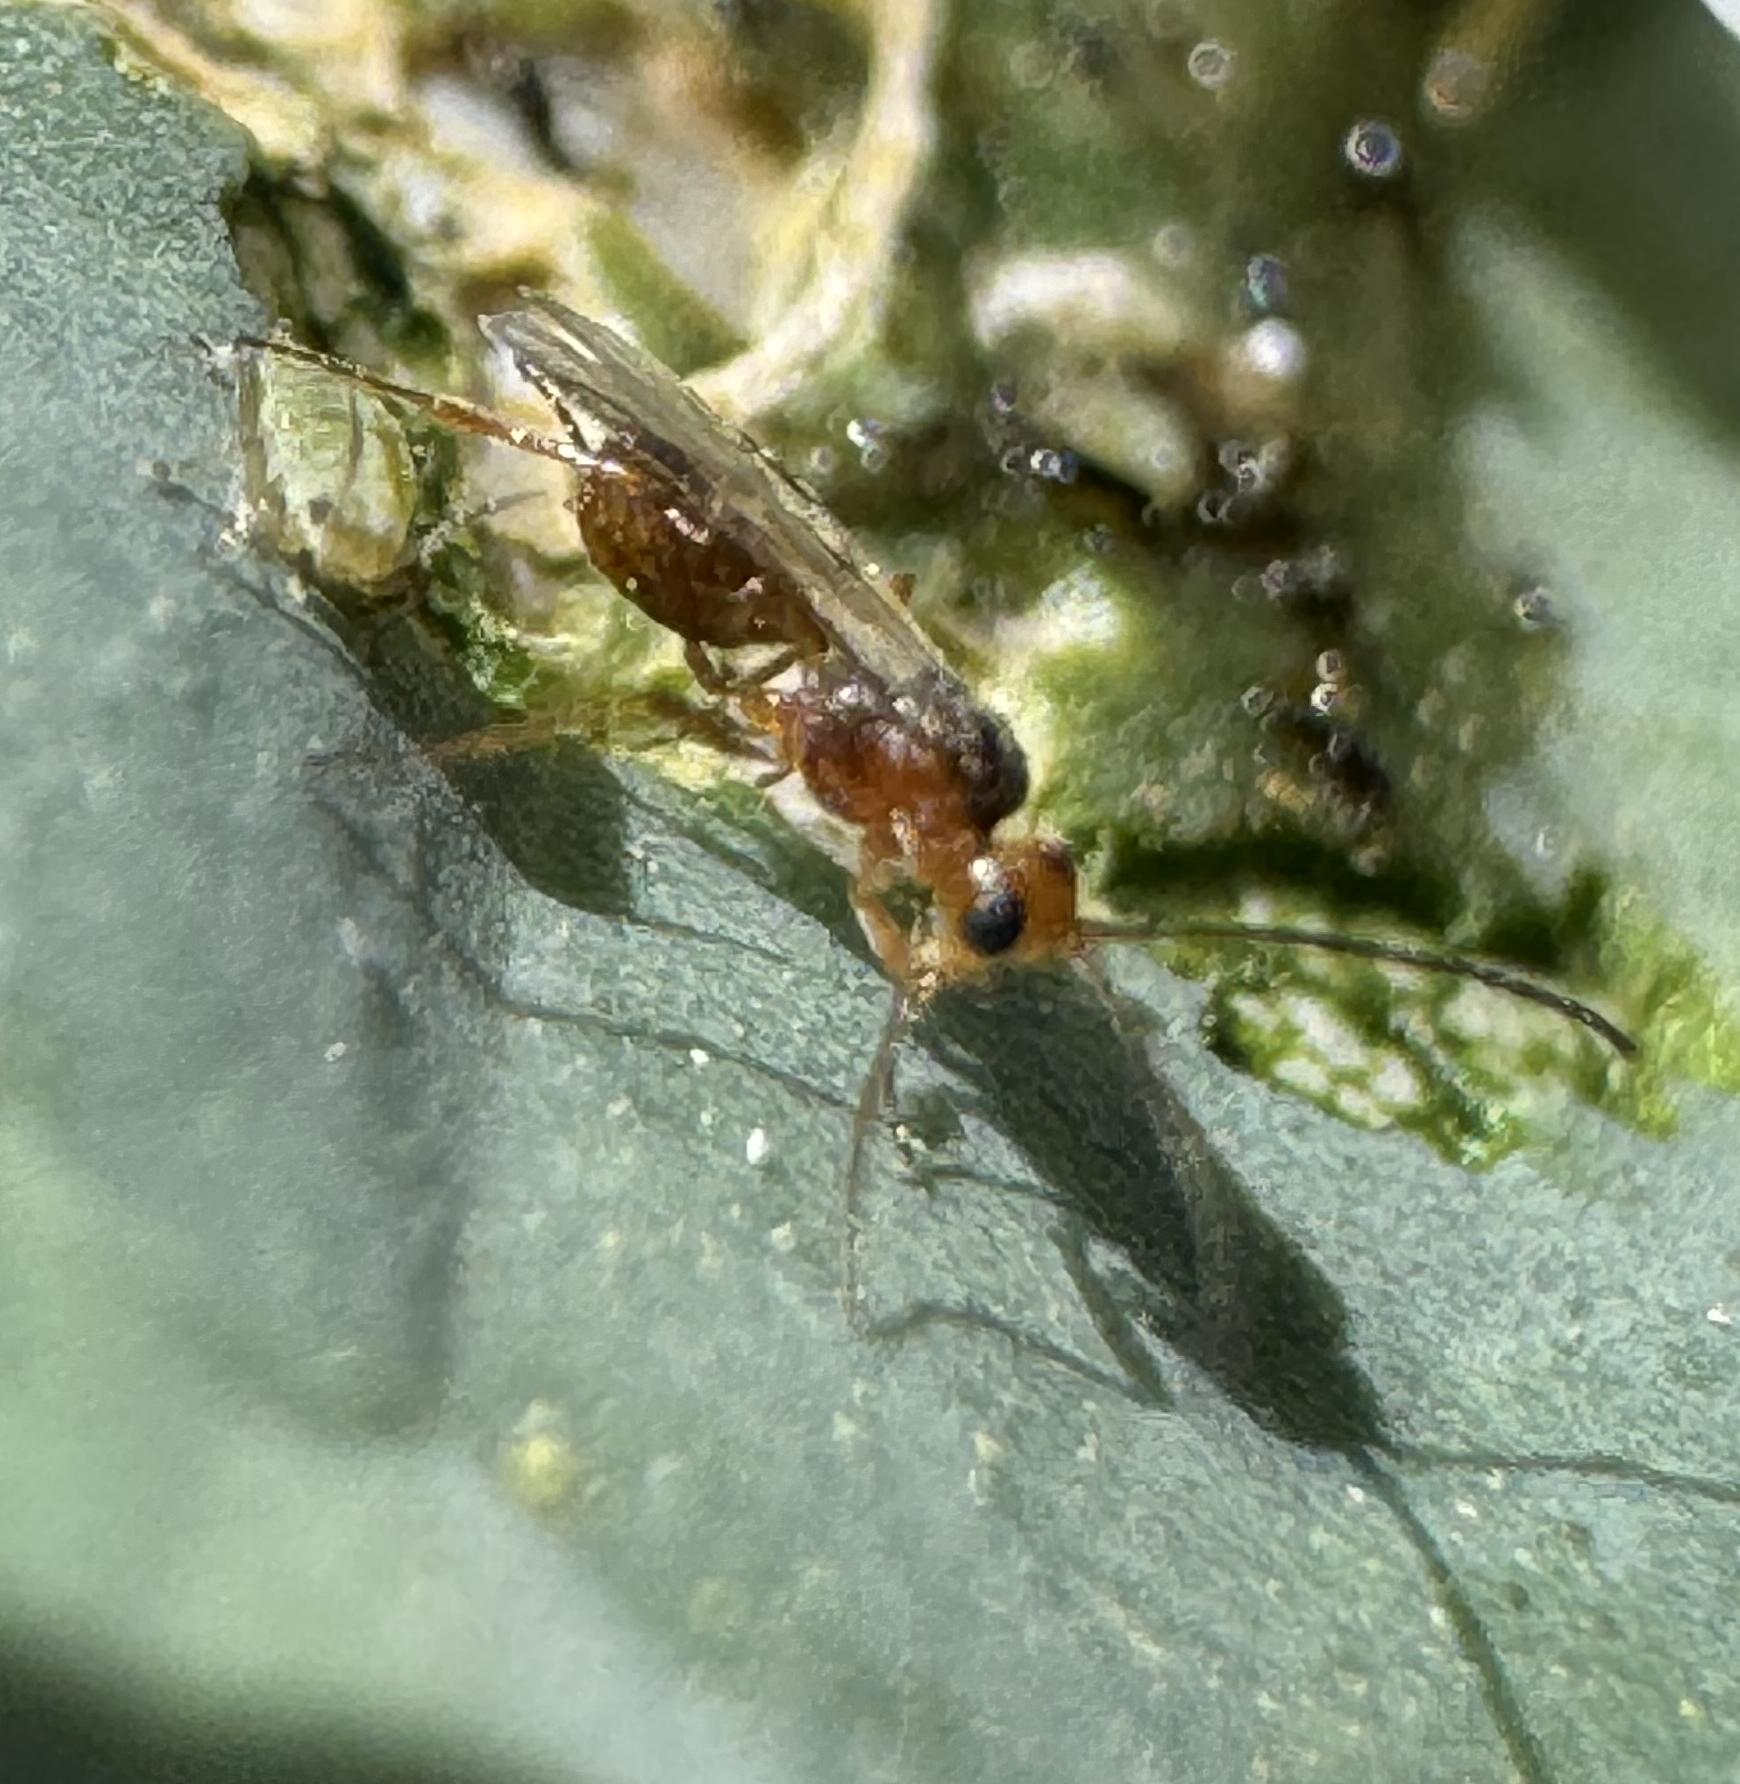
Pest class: predators